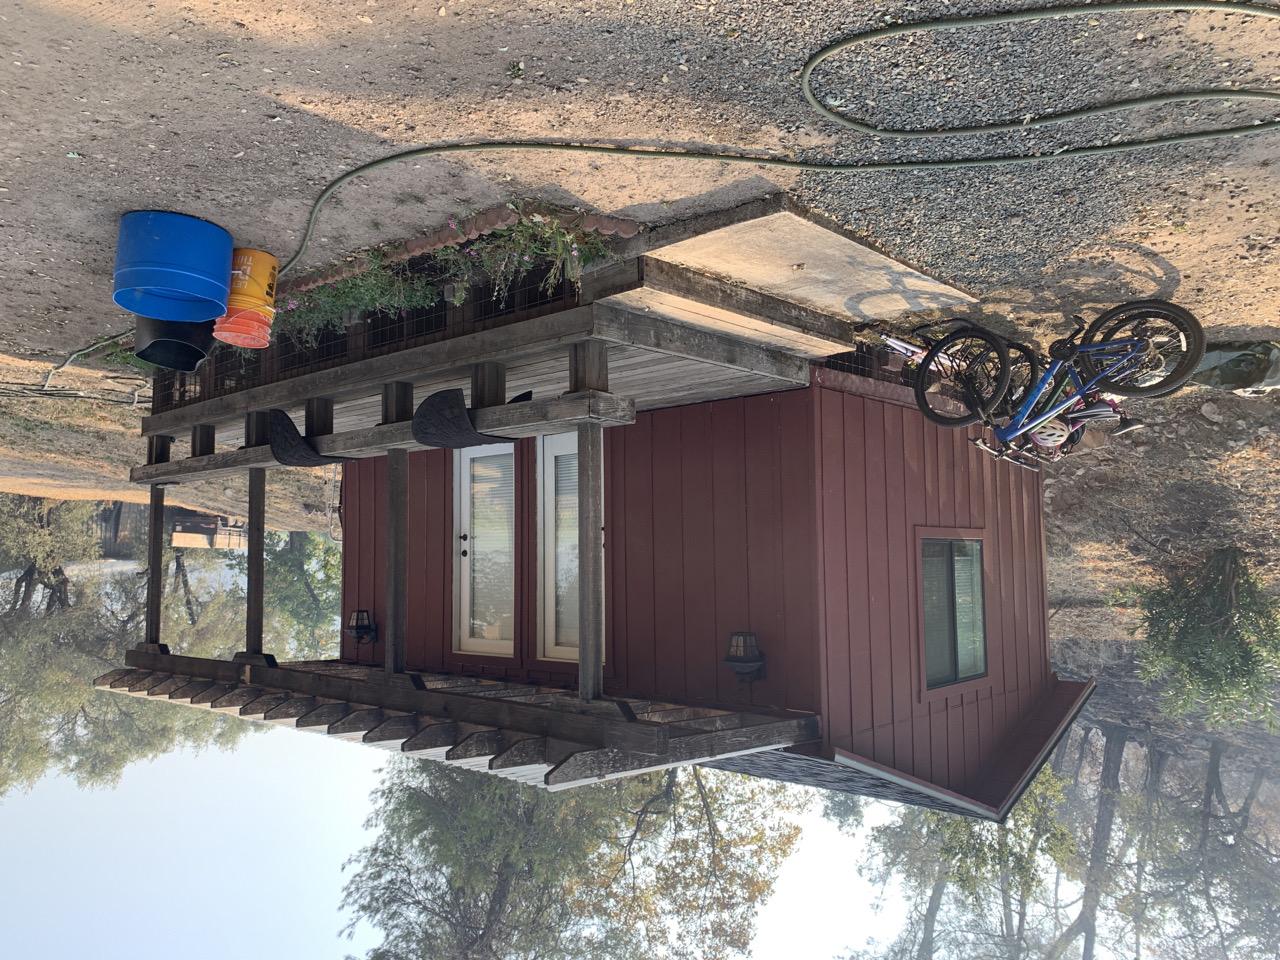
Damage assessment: no_damage